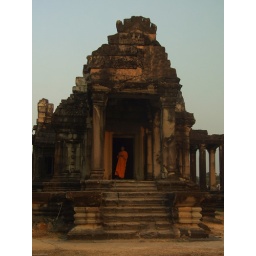
monk standing in the door of a building in angkor wat